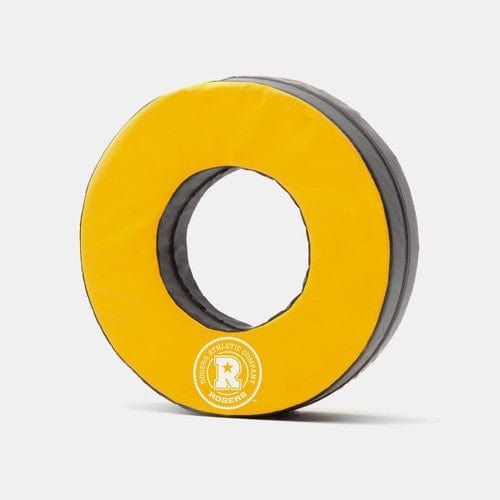
Rogers REV Tackle Wheel Sparrow (28") 410858
Rogers REV Tackle Wheel Sparrow (28") 410858 Use the REV Tackle Wheel in teaching shoulder leverage tackling. Drill by taking the head out of the game. Built with only the highest quality materials, the REV Tackle is available in a variety of sizes and colors for youth, middle school, high school, college, and pro.
Brand: Rogers Athletic
Category: Sporting Goods > Athletics > American Football > American Football Training Equipment > American Football Dummies & Sleds > American Football Dummies